Grocery store

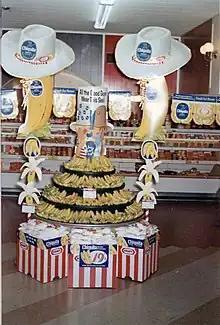
Grocery store display in 1967

An online grocer is a recent phenomenon that has developed as a type of e-commerce. Several online grocery stores exist, one of the oldest available in the US being Peapod. Nowadays, many online grocery stores such as Netgrocer, MyBrands, Efooddepot and many more that all aim to provide quality food products with timely delivery and convenience of ordering online. Other large retailers in the US have started similar models, including AmazonFresh and Prime Pantry, both run by Amazon.com, Walmart's To-Go service, and smaller companies like Yummy.com and RelayFoods. In the US, sales from online grocers in 2013 were $15 billion. Online grocery stores are more popular in Europe, where sales from 2012 in Britain alone were €7.1 billion, and in certain markets are projected to double from 2012 to 2016.